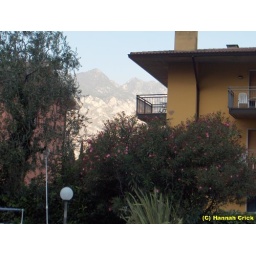
a view of the mountains by the side of our hotel from the swimming pool area